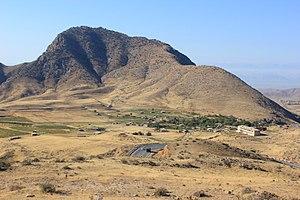
Karki ou Tigranashen est un village d'Azerbaïdjan.